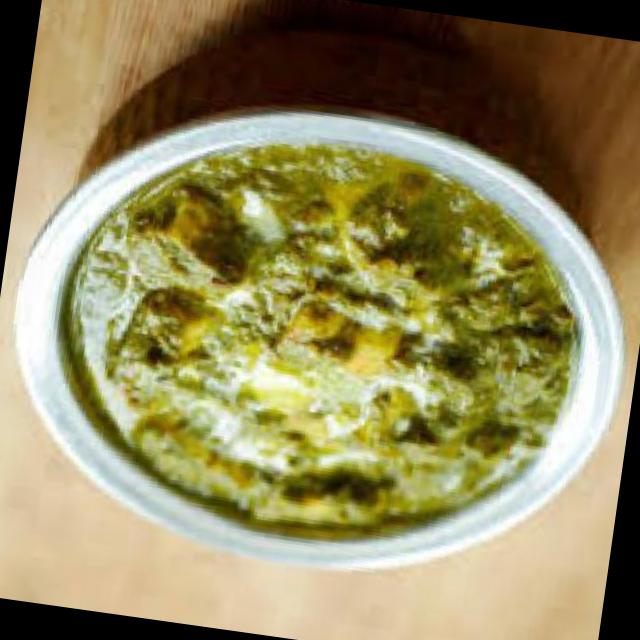
Dish: palak_paneer